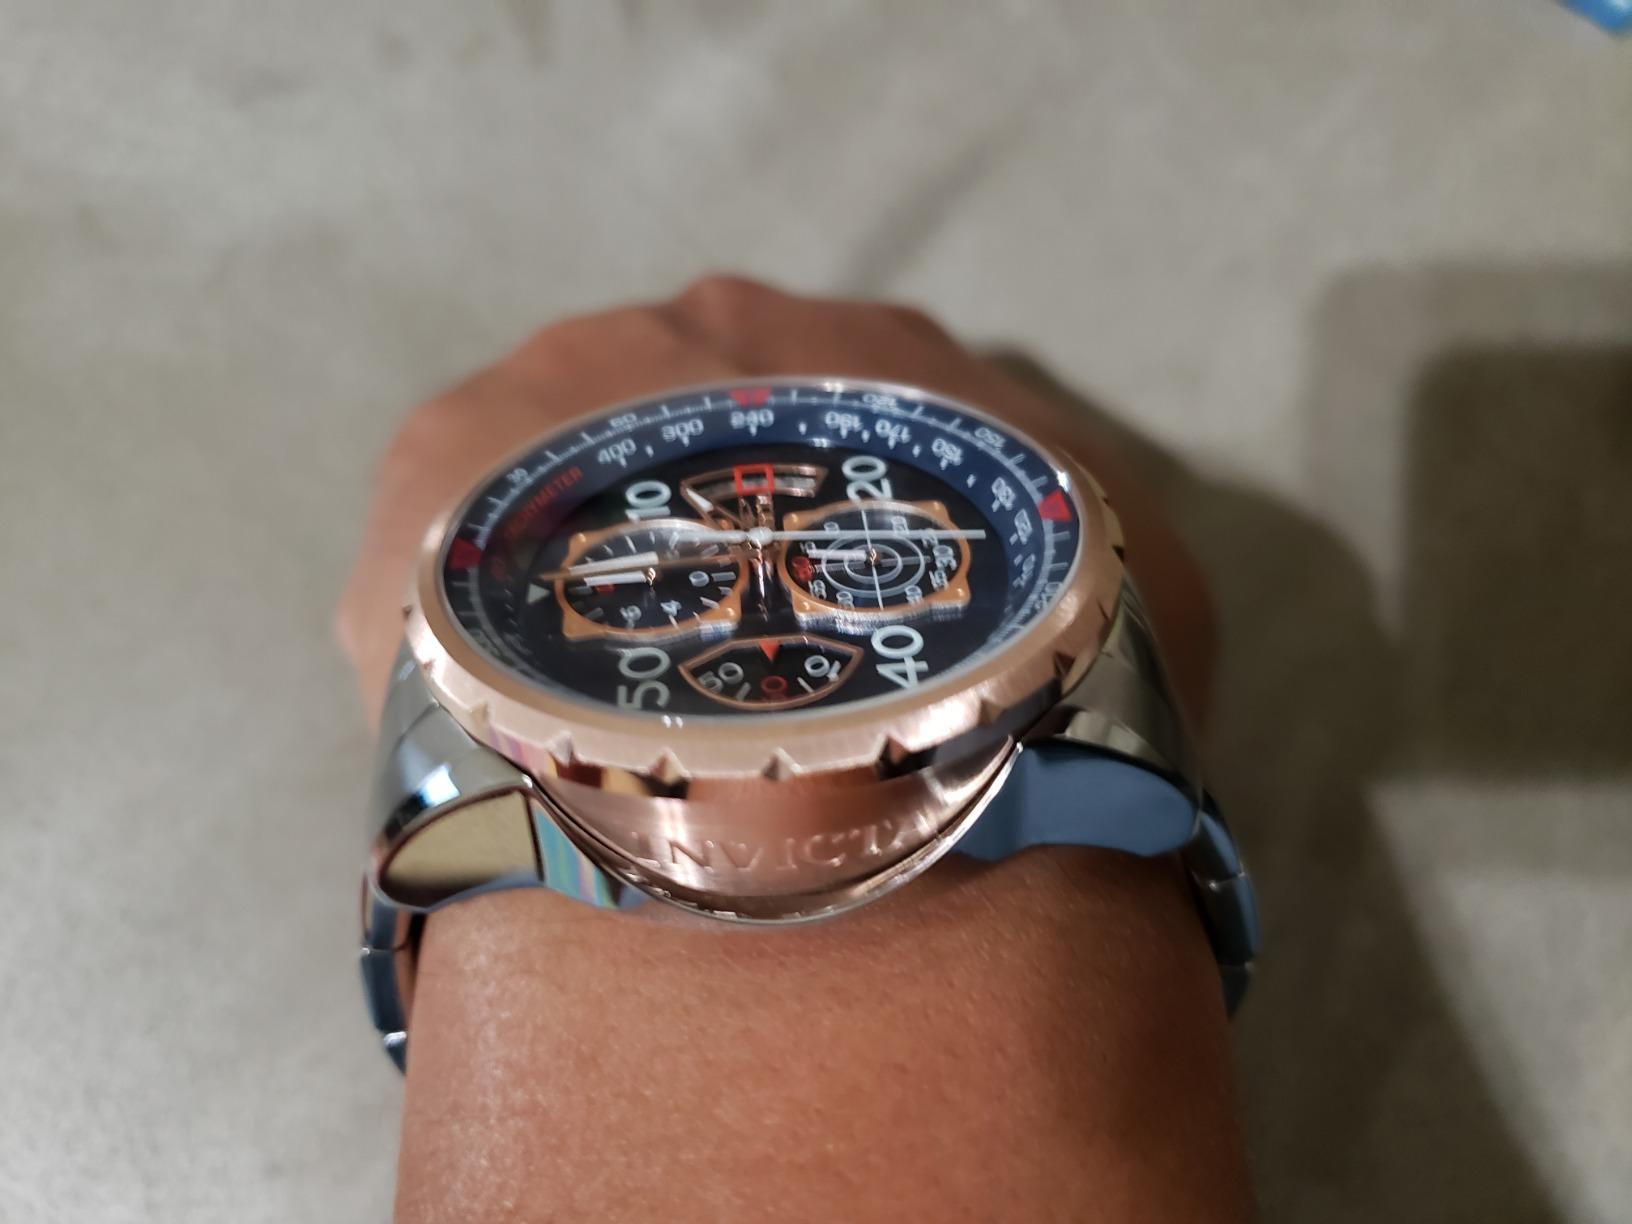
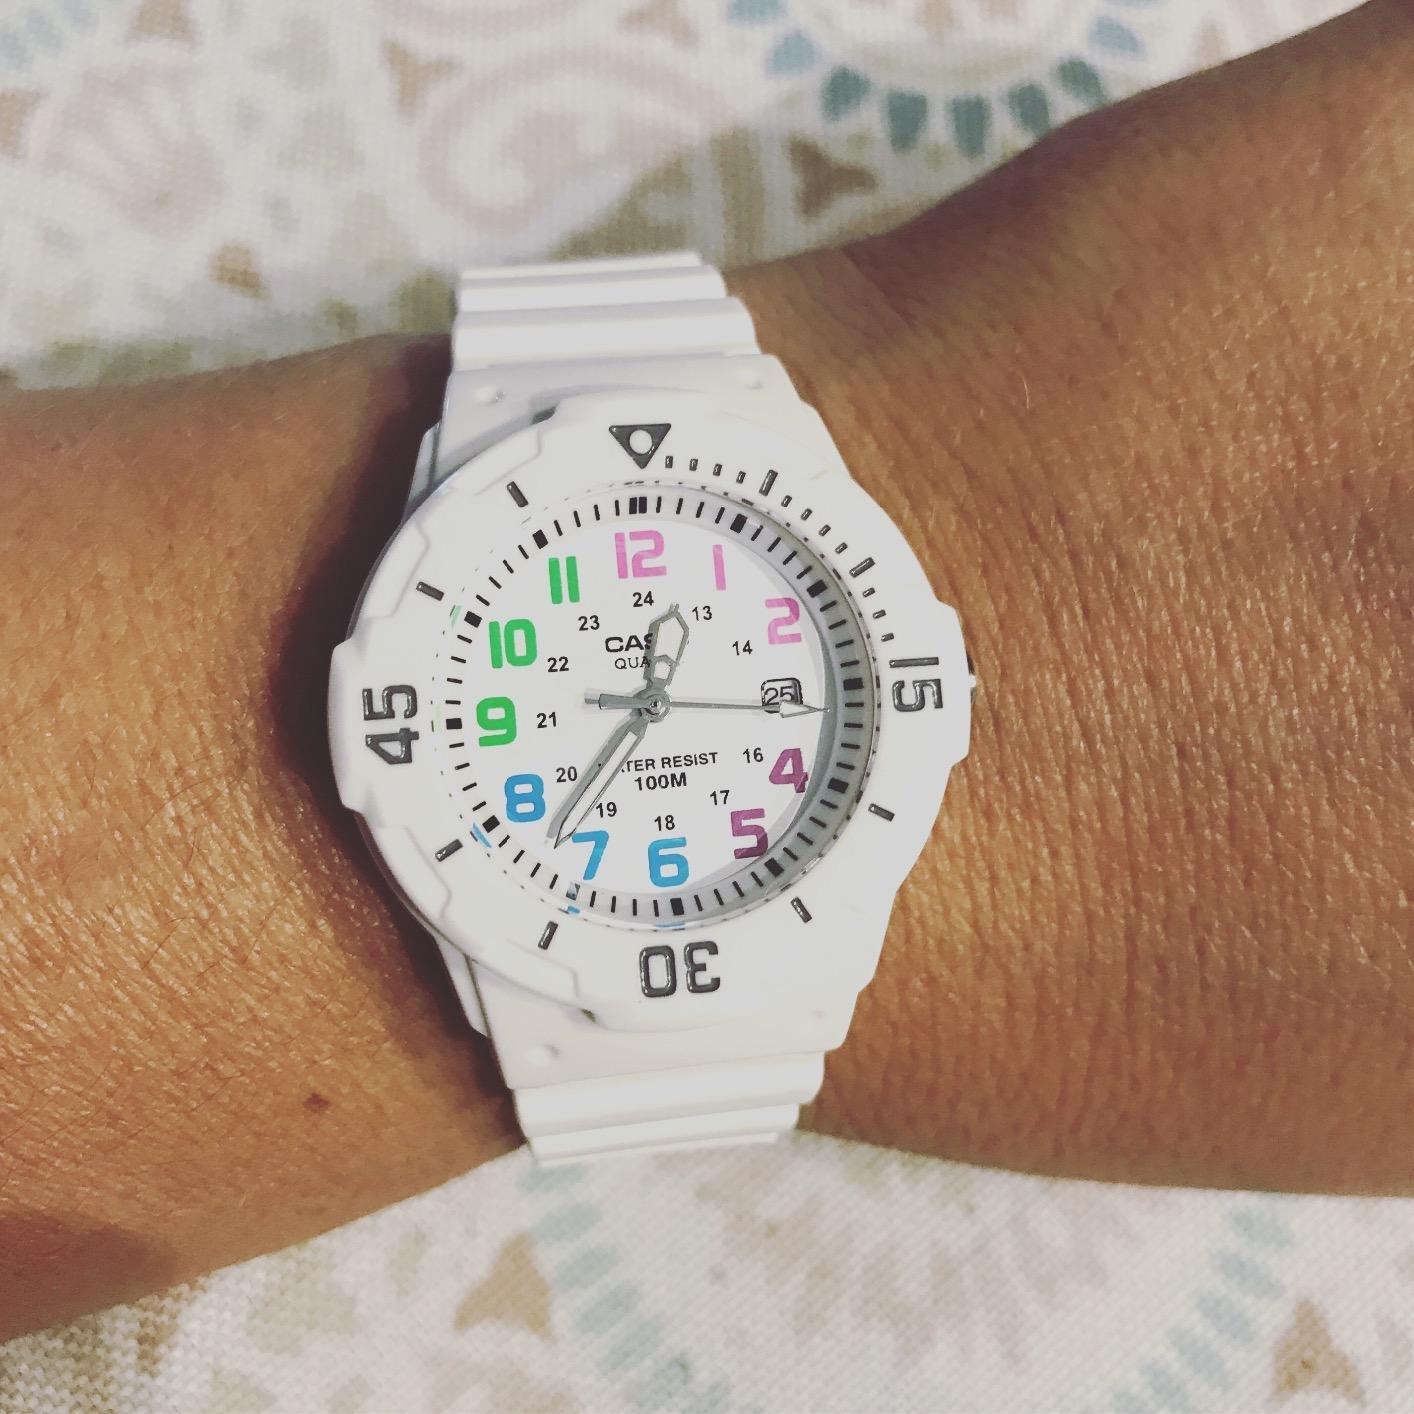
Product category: accessories_watch
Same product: no